Presidency of Woodrow Wilson

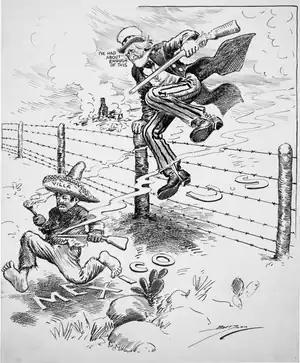
Editorial Cartoon by Clifford Berryman reflects American eagerness to capture a villain.

President Wilson did not wait to complete the Revenue Act of 1913 before proceeding to the next item on his agenda—banking. Britain and Germany had strong financial controls through government-run central banks, but the United States had not had a central bank since the Bank War of the 1830s. In the aftermath of the Panic of 1907, there was general agreement among bankers and leaders in both parties of the necessity to create some sort of central banking system to provide coordination during financial emergencies. Most leaders also sought currency reform, as they believed that the roughly $3.8 billion in coins and banknotes did not provide an adequate money supply during financial panics. Under conservative Republican Senator Nelson Aldrich's leadership, the National Monetary Commission had put forward a plan to establish a central banking system that would issue currency and provide oversight and loans to the nation's banks. However, many progressives led by Bryan distrusted the plan due to the degree of influence bankers would have over the central banking system. Relying heavily on the advice of Louis Brandeis, Wilson sought a middle ground between progressives such as Bryan and conservative Republicans like Aldrich. He declared that the banking system must be "public not private, [and] must be vested in the government itself so that the banks must be the instruments, not the masters, of business."